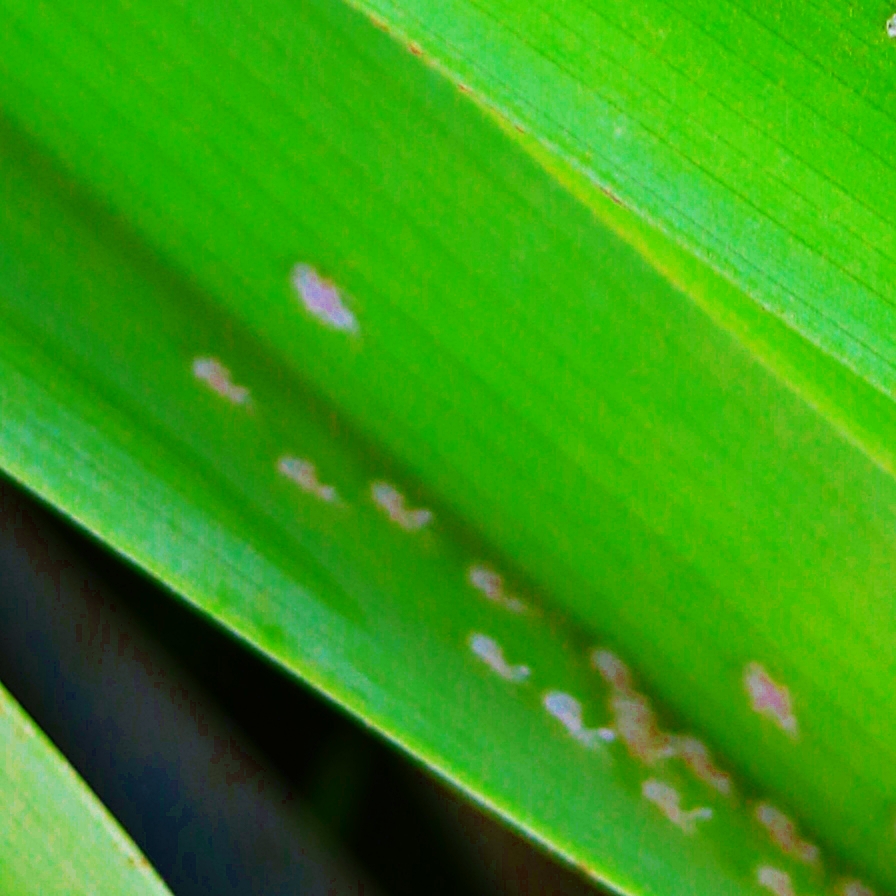
Label: Bug